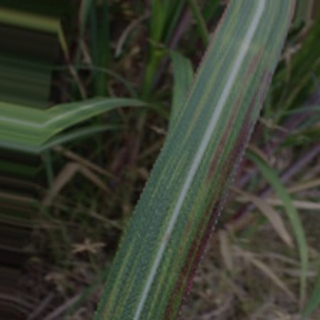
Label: sugarcane_bacterial_blight